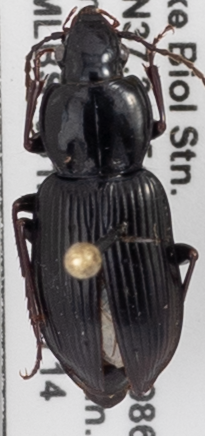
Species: Pterostichus mutus
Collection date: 2020-07-14
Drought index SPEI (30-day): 0.648
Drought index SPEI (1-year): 1.28
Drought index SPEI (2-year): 2.09